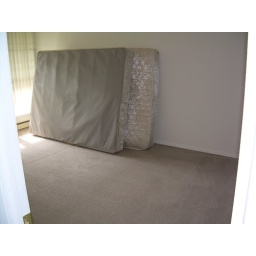
R - queen size bed in big bedroom